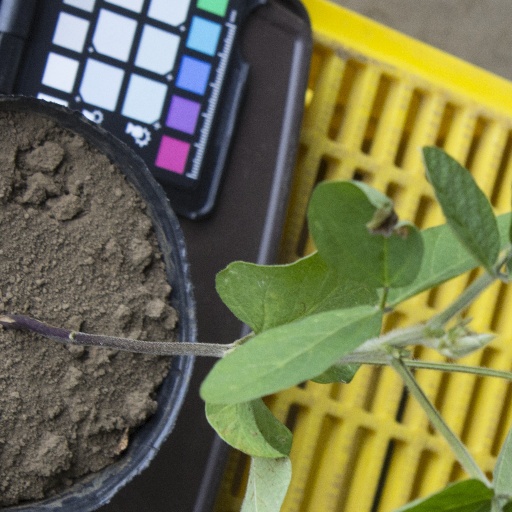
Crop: soybean